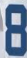
Number: 8